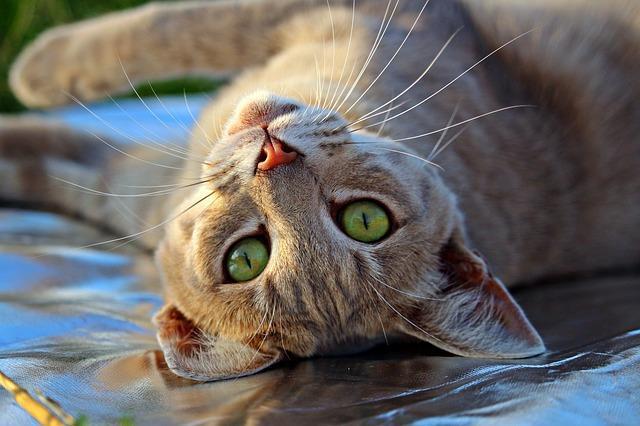
cat